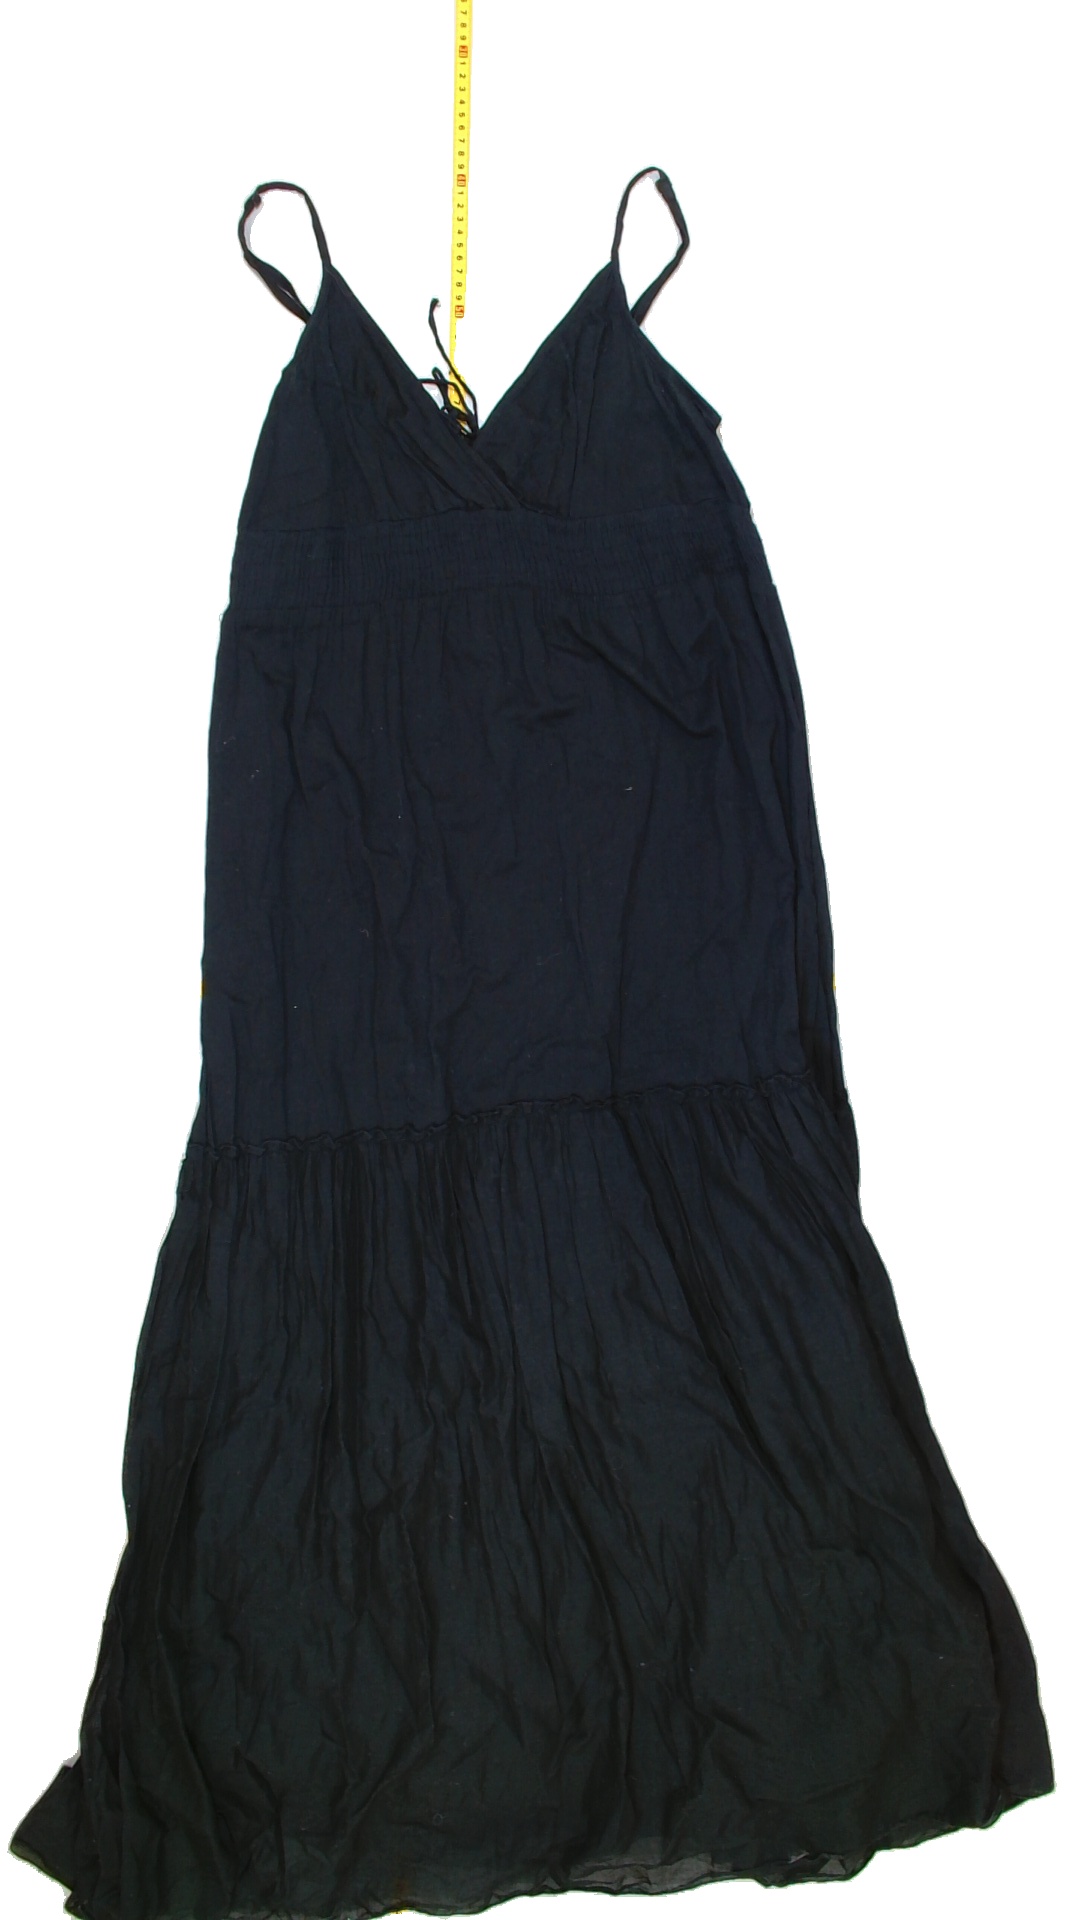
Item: Dress (Ladies)
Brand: Lindex
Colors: Black
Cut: V-collar, Long
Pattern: Plain
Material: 100%cotton
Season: All
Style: No trend
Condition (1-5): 3
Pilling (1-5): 5
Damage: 0
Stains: Yes
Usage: Export
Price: <50